Sky position (RA, Dec in degrees): 213.41, -0.2482
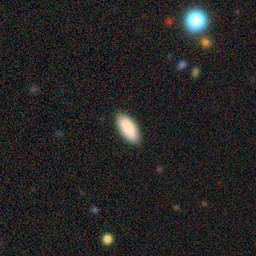
Galaxy morphology: In-between Round Smooth Galaxies